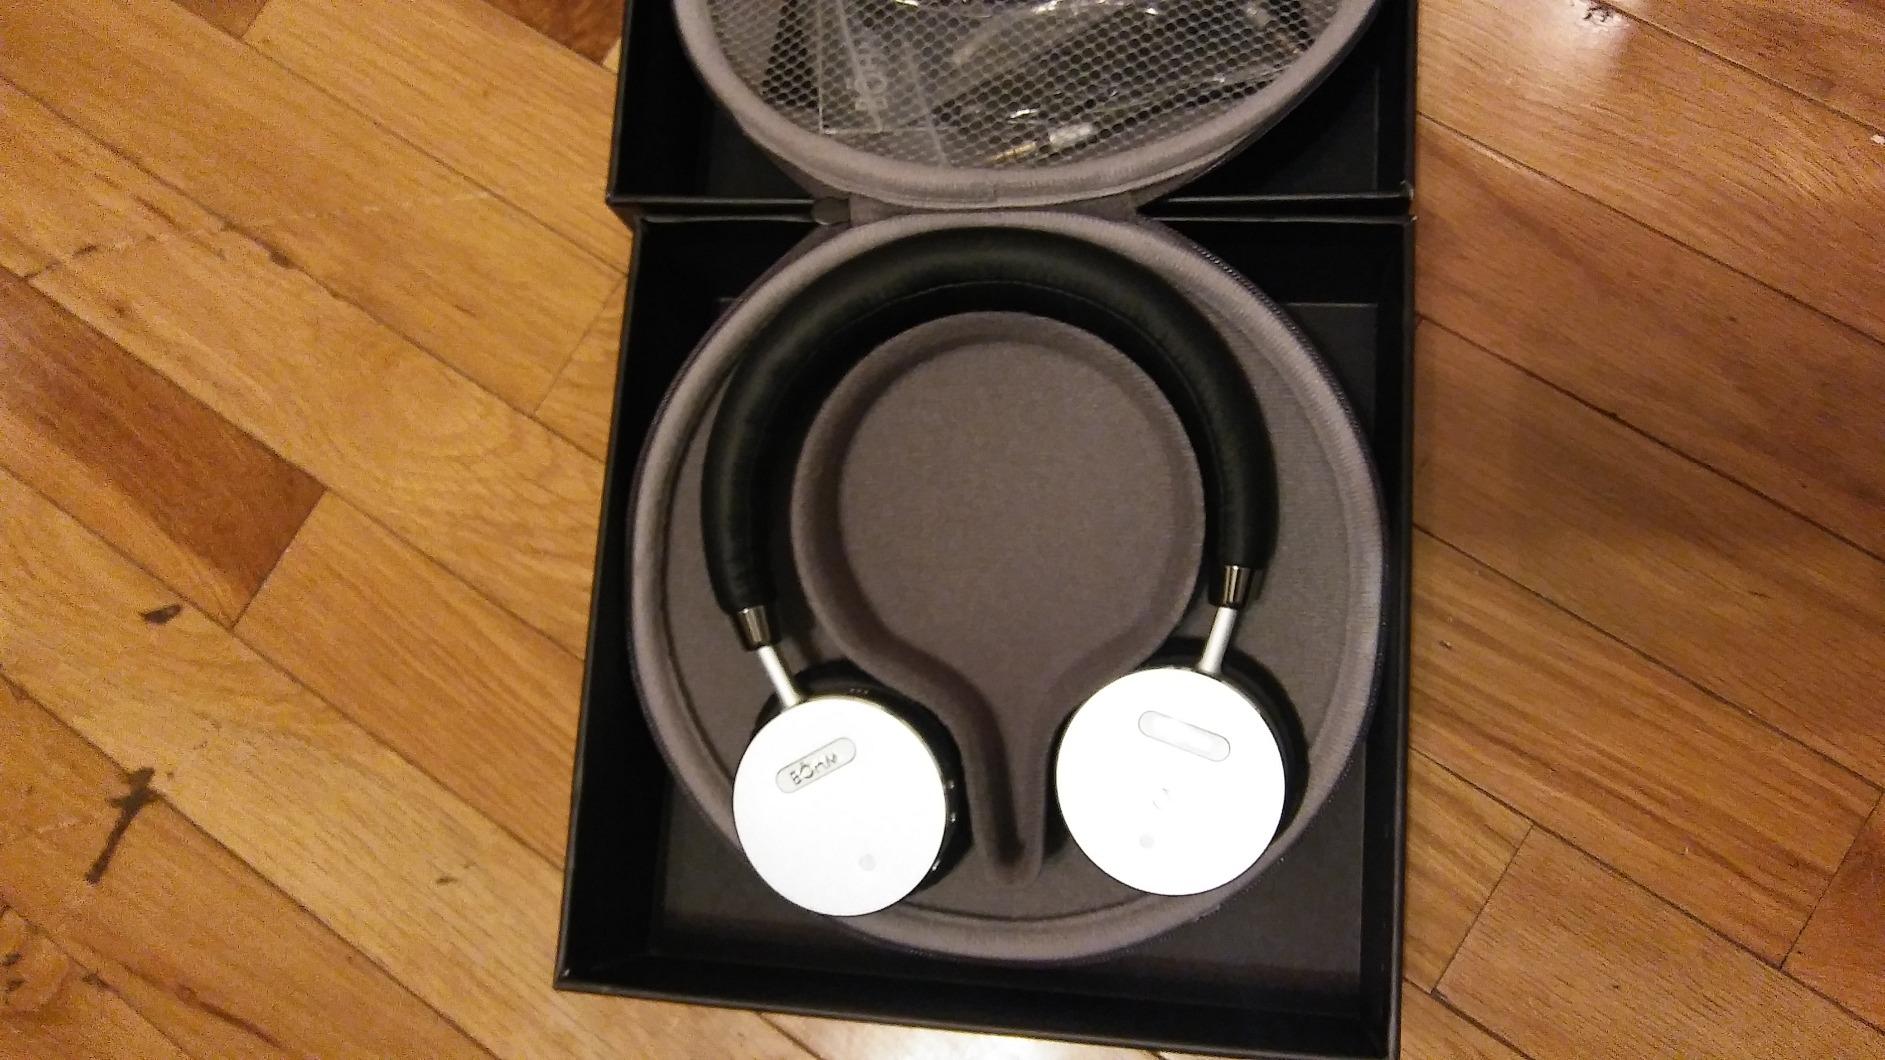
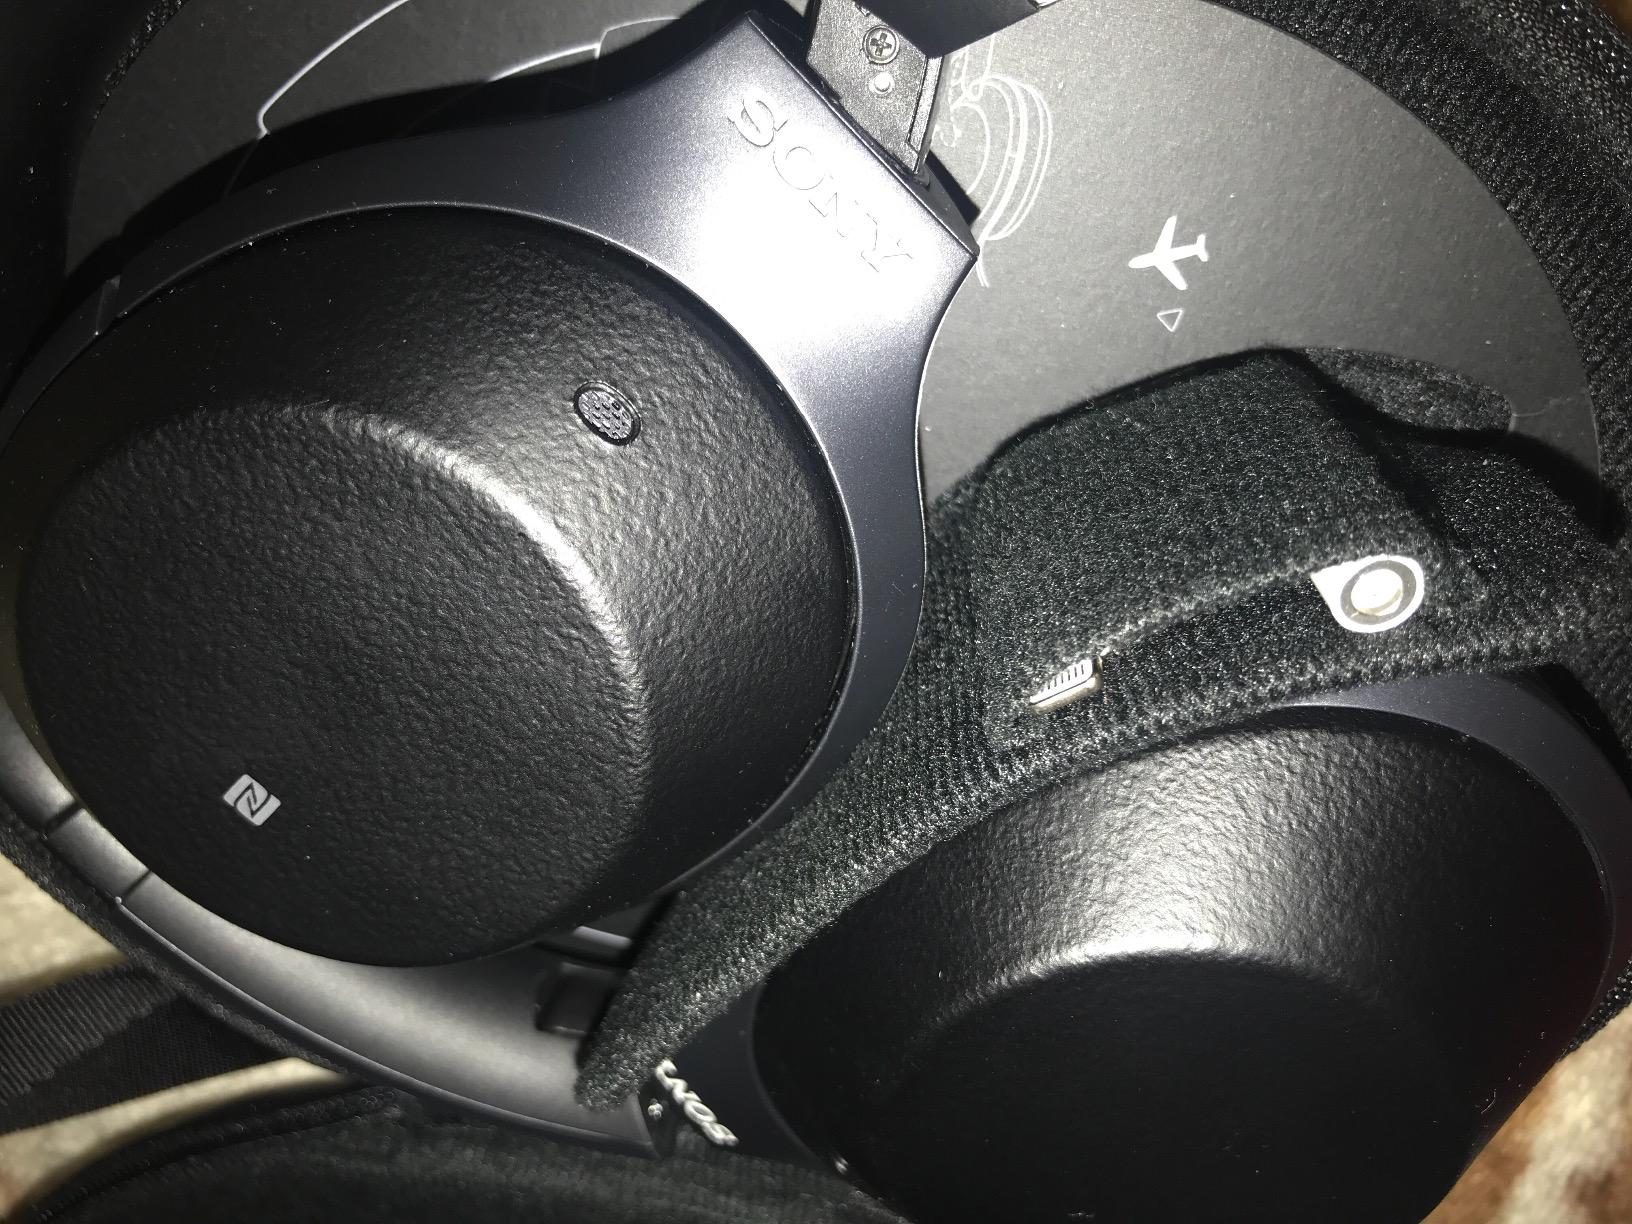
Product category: headphones
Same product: no